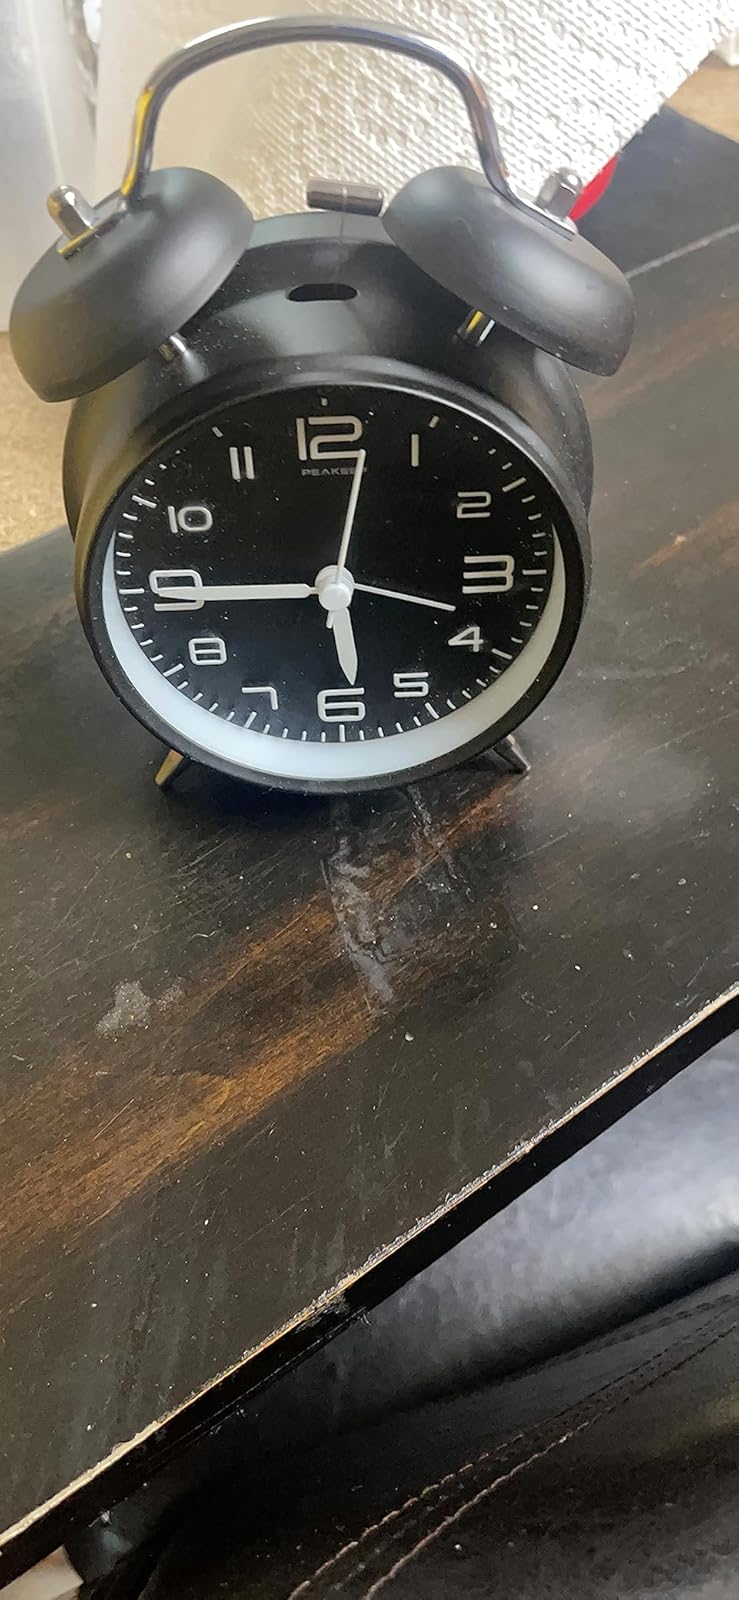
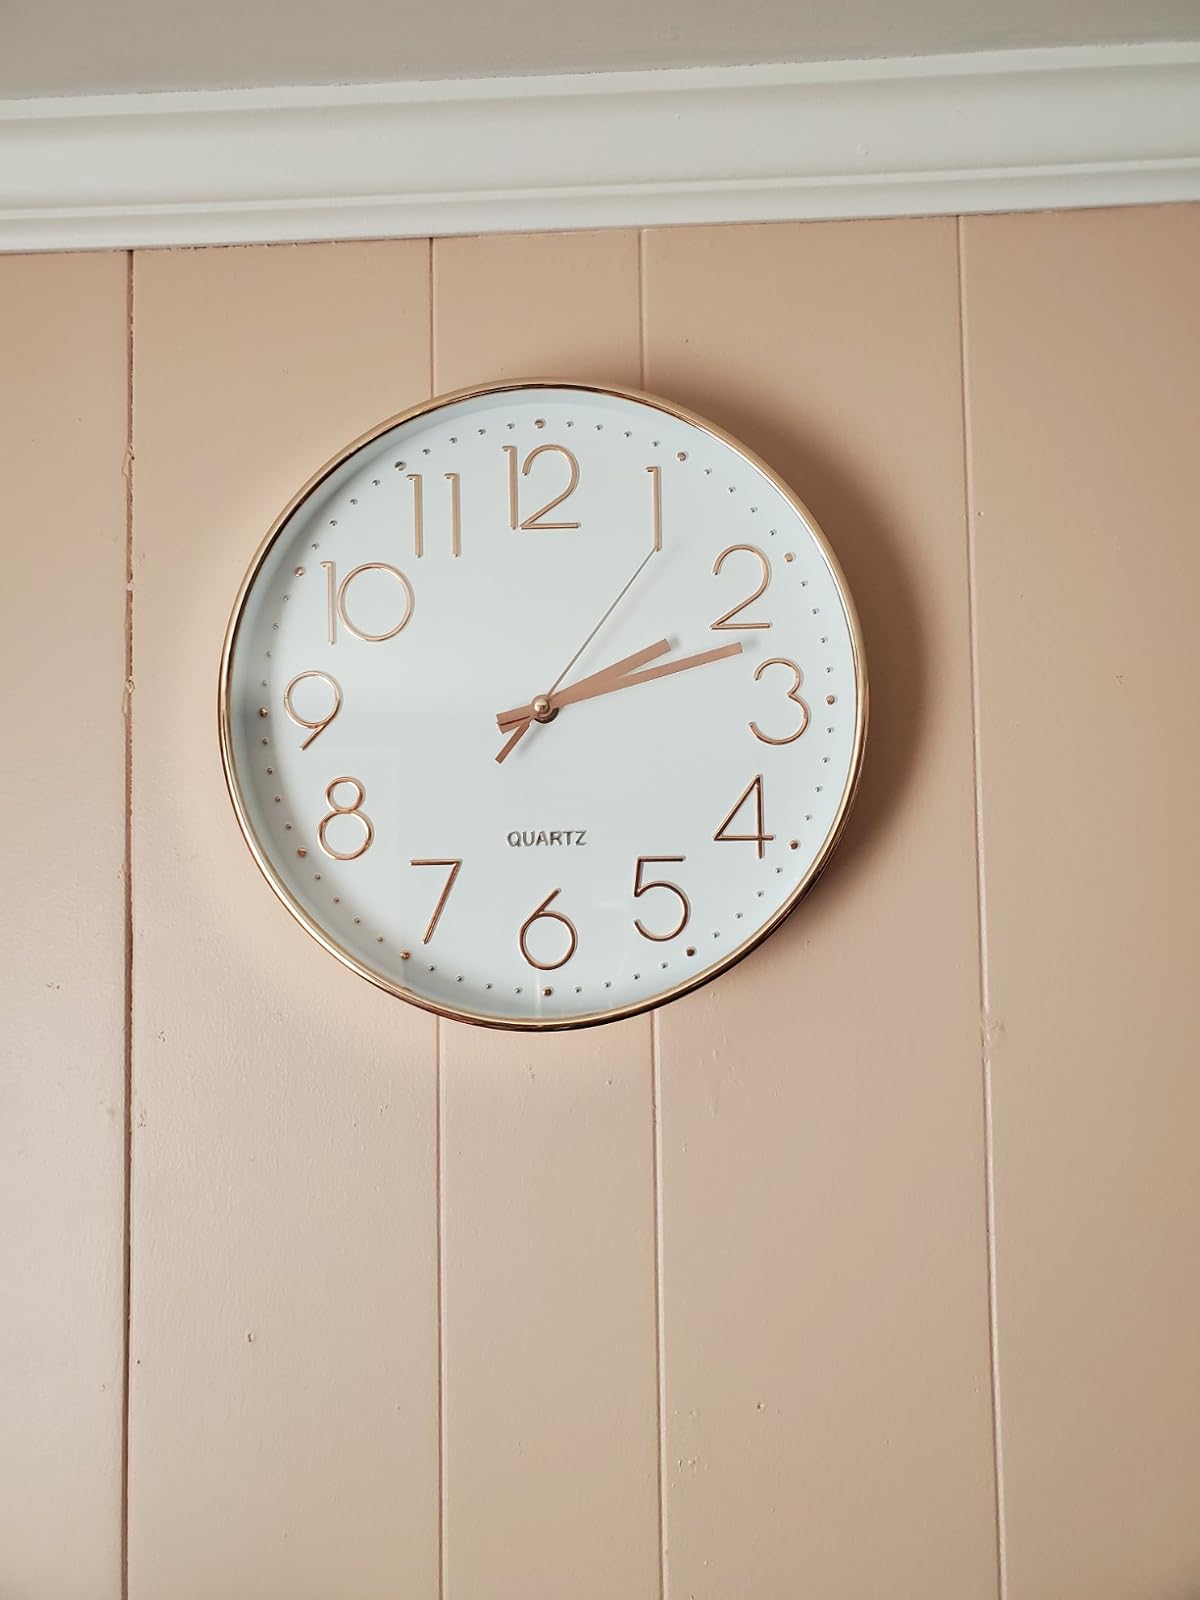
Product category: clock
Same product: no